Garwolin

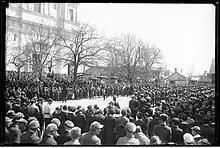
3 May Constitution Day in Garwolin in 1936

The name of the town occurs in the medieval notes in 1386 and 1404. Name Garwolin comes from a Garwoł, which is a name. However, there is a popular legend connecting the town's name with rooks (Polish: "gawrony").